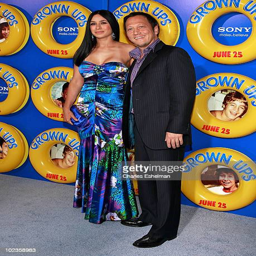
comedian and guest attend the premiere